Pirjo

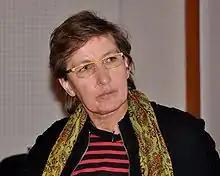
Pirjo Honkasalo, Finnish filmmaker

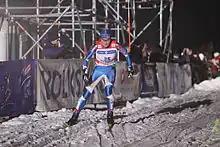
Pirjo Muranen, Finnish cross country skier

Pirjo is a Finnish female given name. Its name day is celebrated on 7 October. It began to be used in the 1920s, and it reached its peak of popularity in the 1940s and 1950s. As of 2013 there are 34,650 women with this name in Finland.